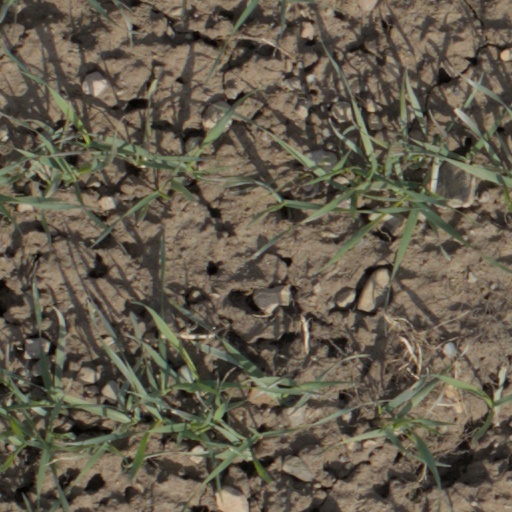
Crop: wheat